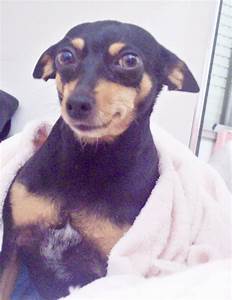
Label: dog